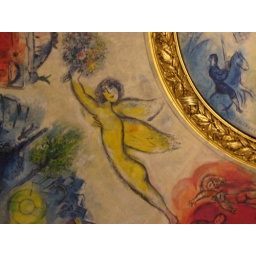
yellow sun girl by chagall